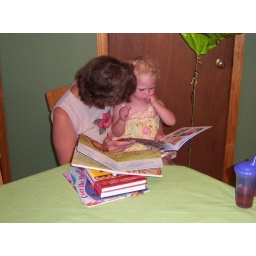
Maia looking at a sad face in the book